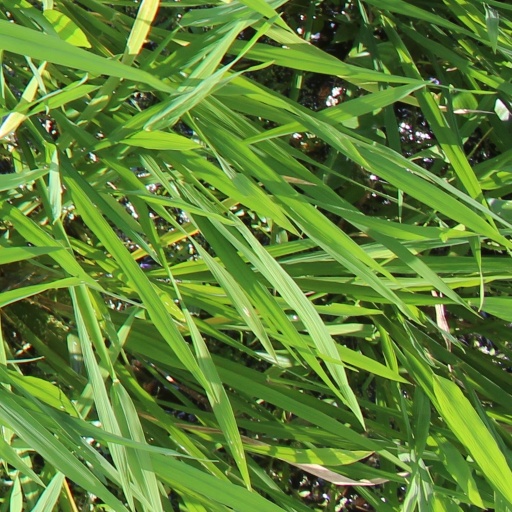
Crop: rice